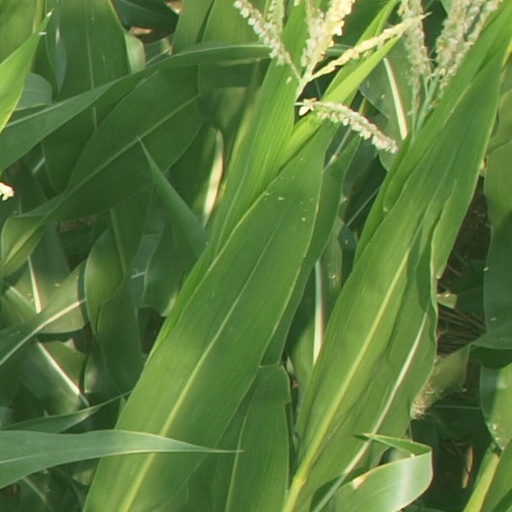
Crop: maize; corn